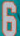
Number: 6